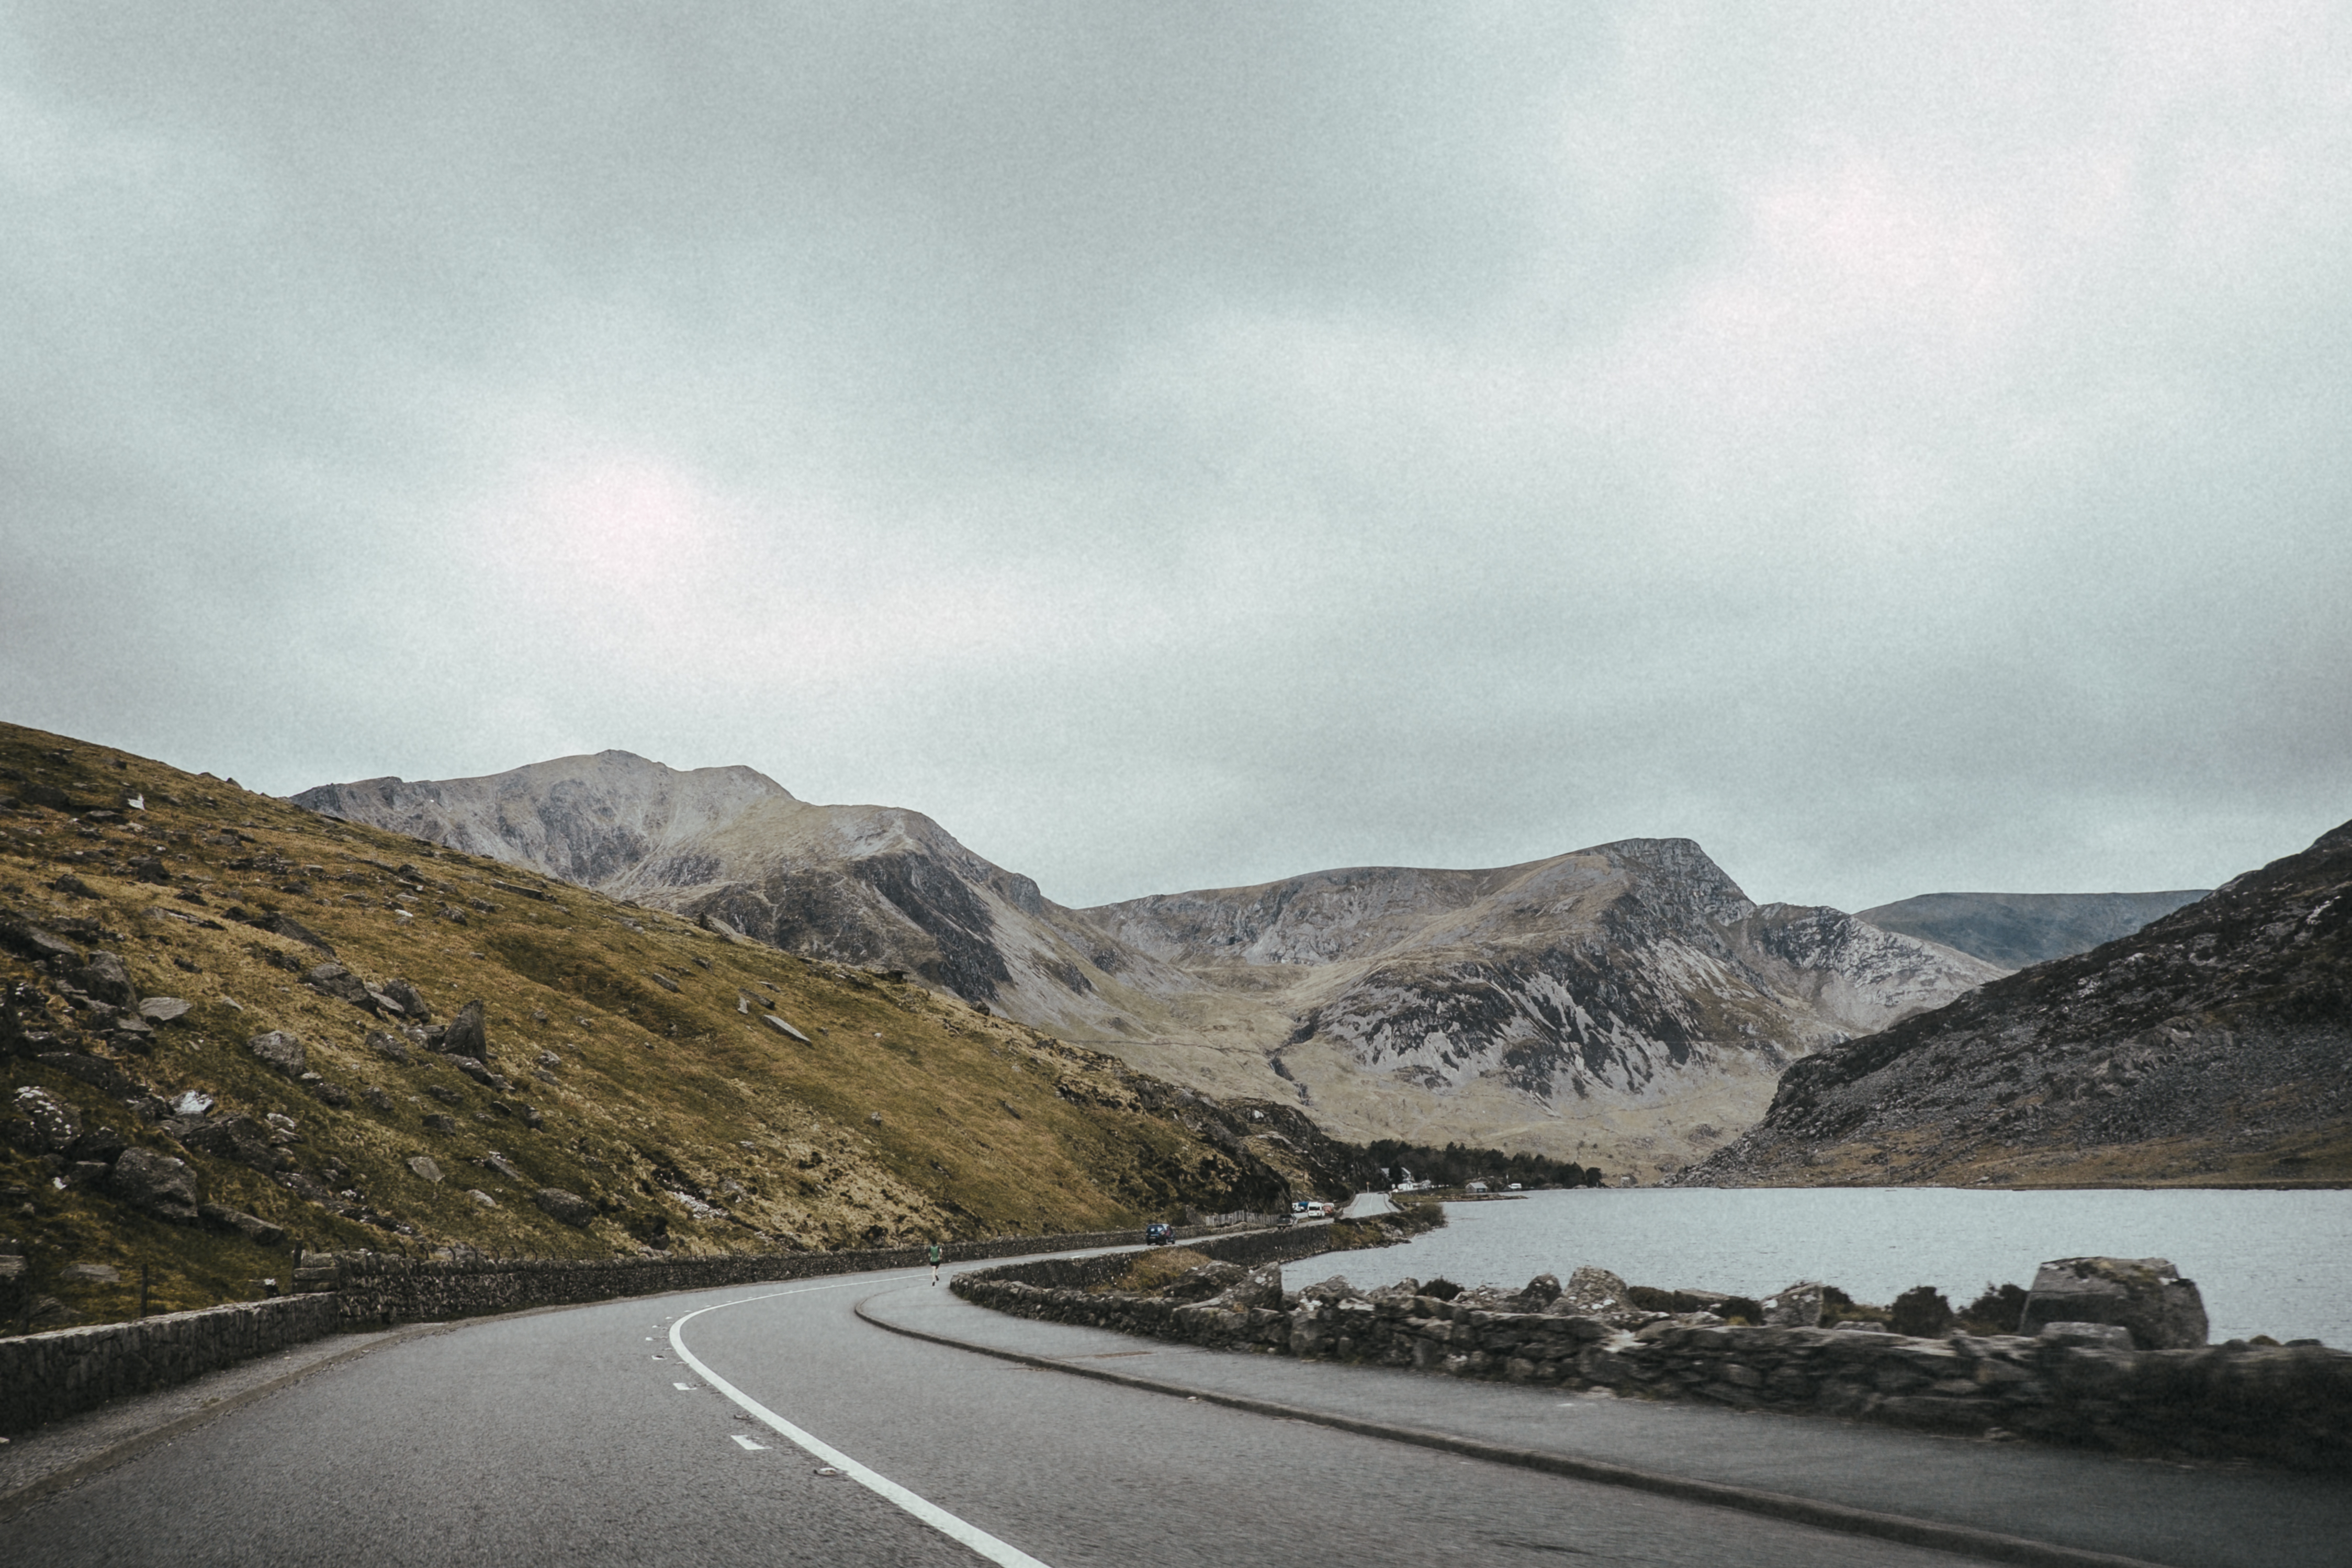
landscape, water, mountain, snow, winter, cloud, road, countryside, hill, lake, highway, valley, mountain range, bend, weather, road trip, infrastructure, loch, landform, mountain pass, atmospheric phenomenon, mountainous landforms